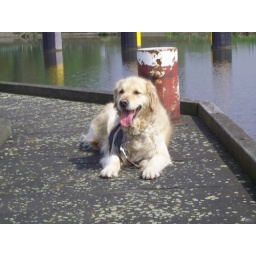
walking near the river